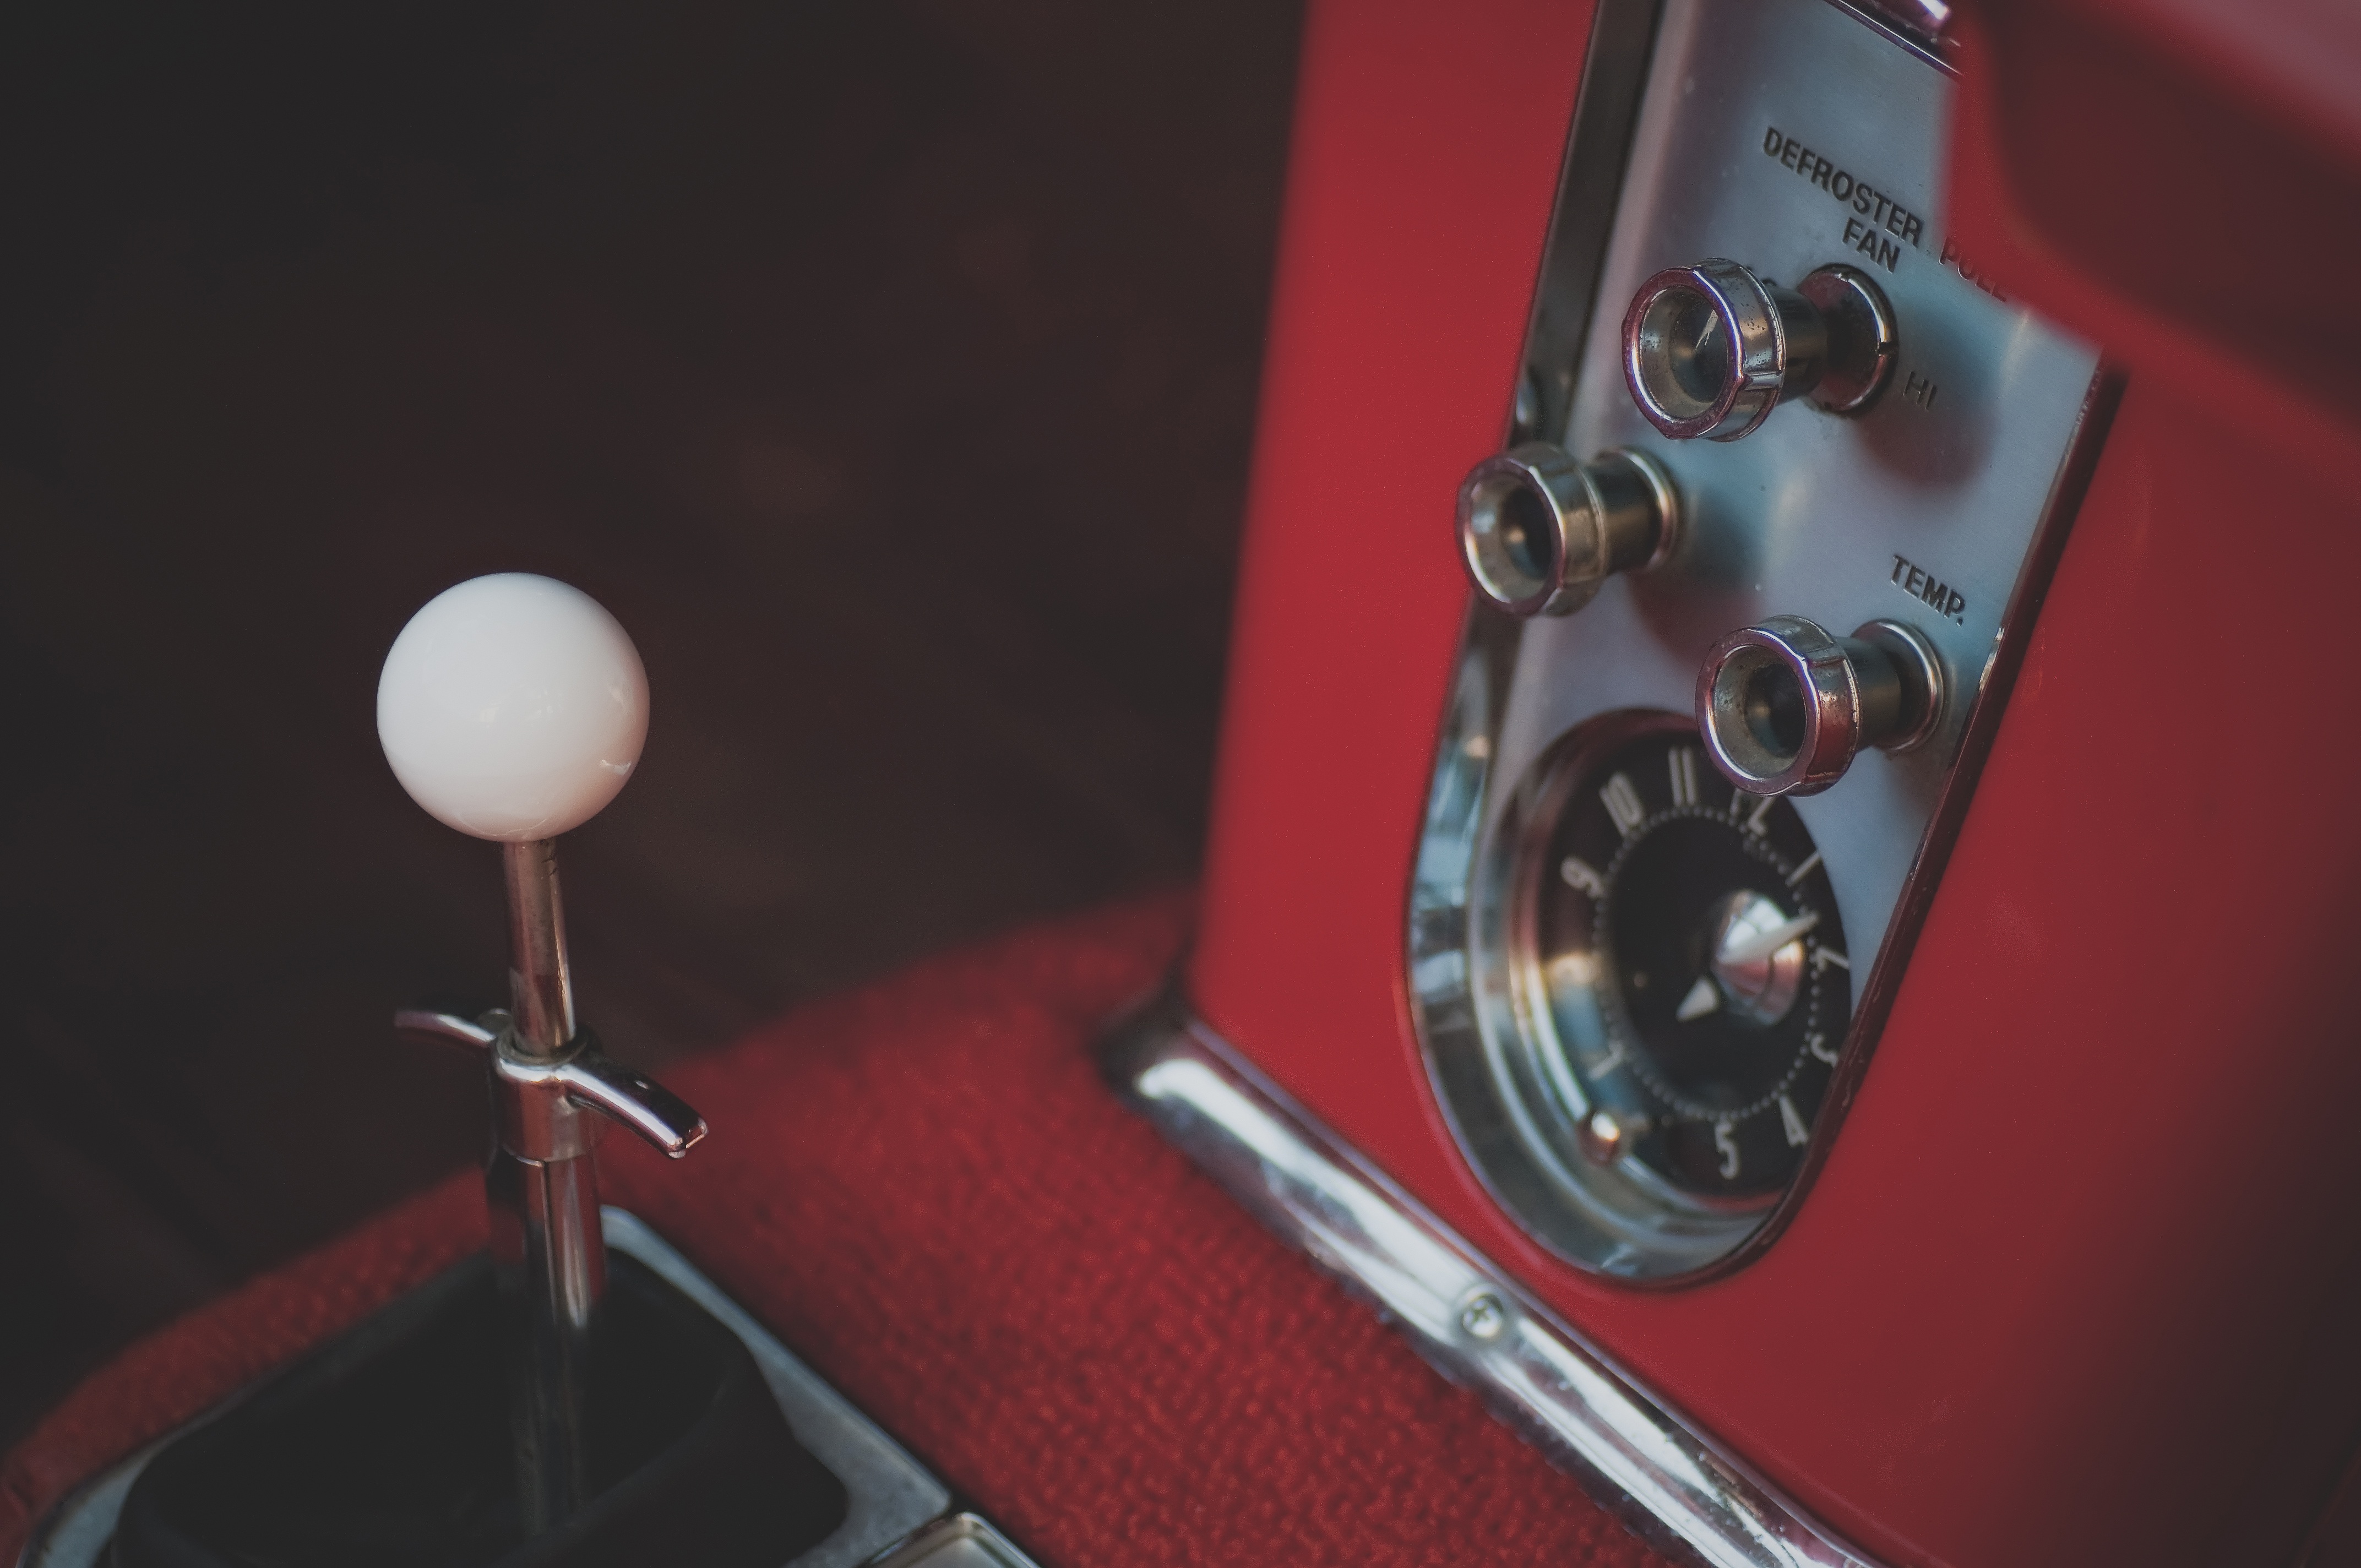
light, car, guitar, acoustic guitar, interior, glass, red, gauge, drum, automotive, musical instrument, string instrument, plucked string instruments, shift knob